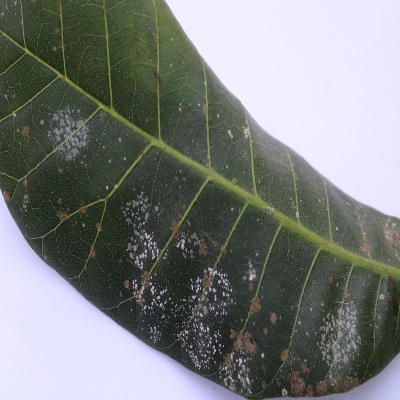
Crop: Cashew
Condition: red rust